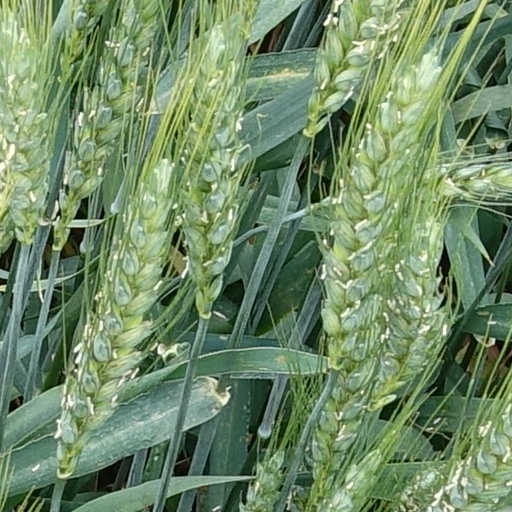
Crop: wheat